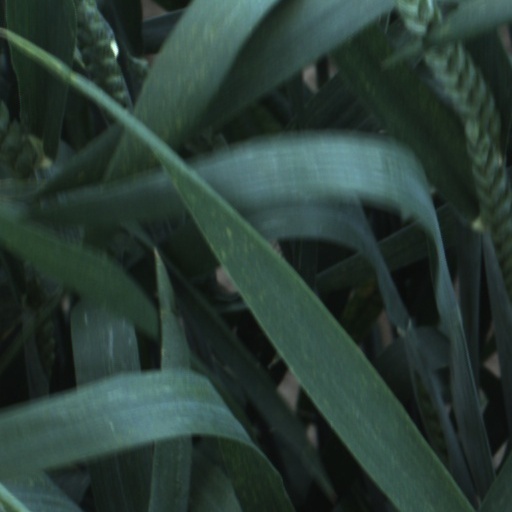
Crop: wheat